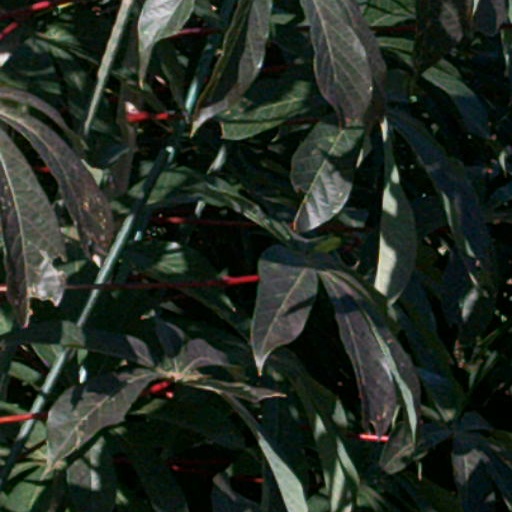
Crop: cassava